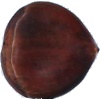
Label: Chestnut 1